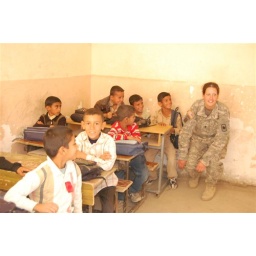
2008 I Robinson- Female soldier with boys in classroom